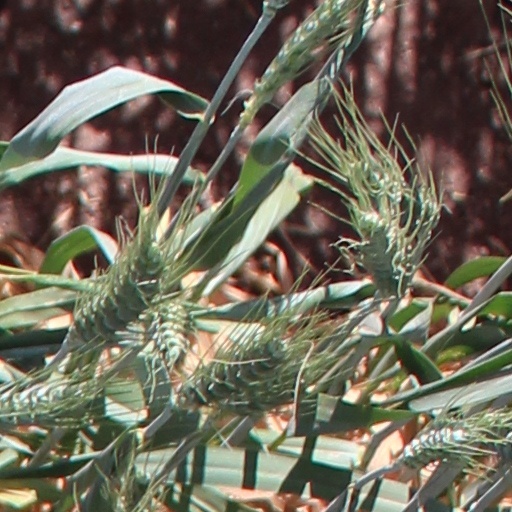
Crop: wheat